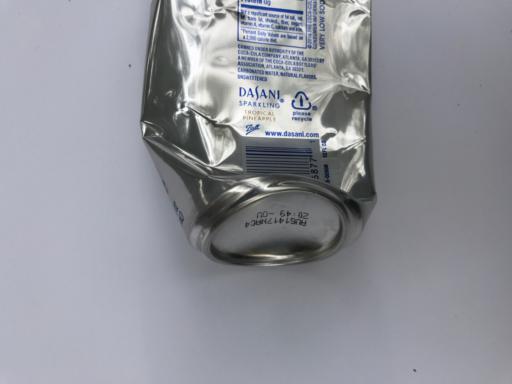
Waste category: metal